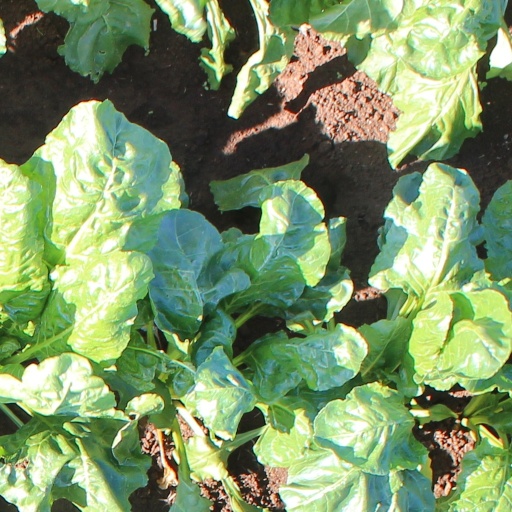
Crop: sugar beet